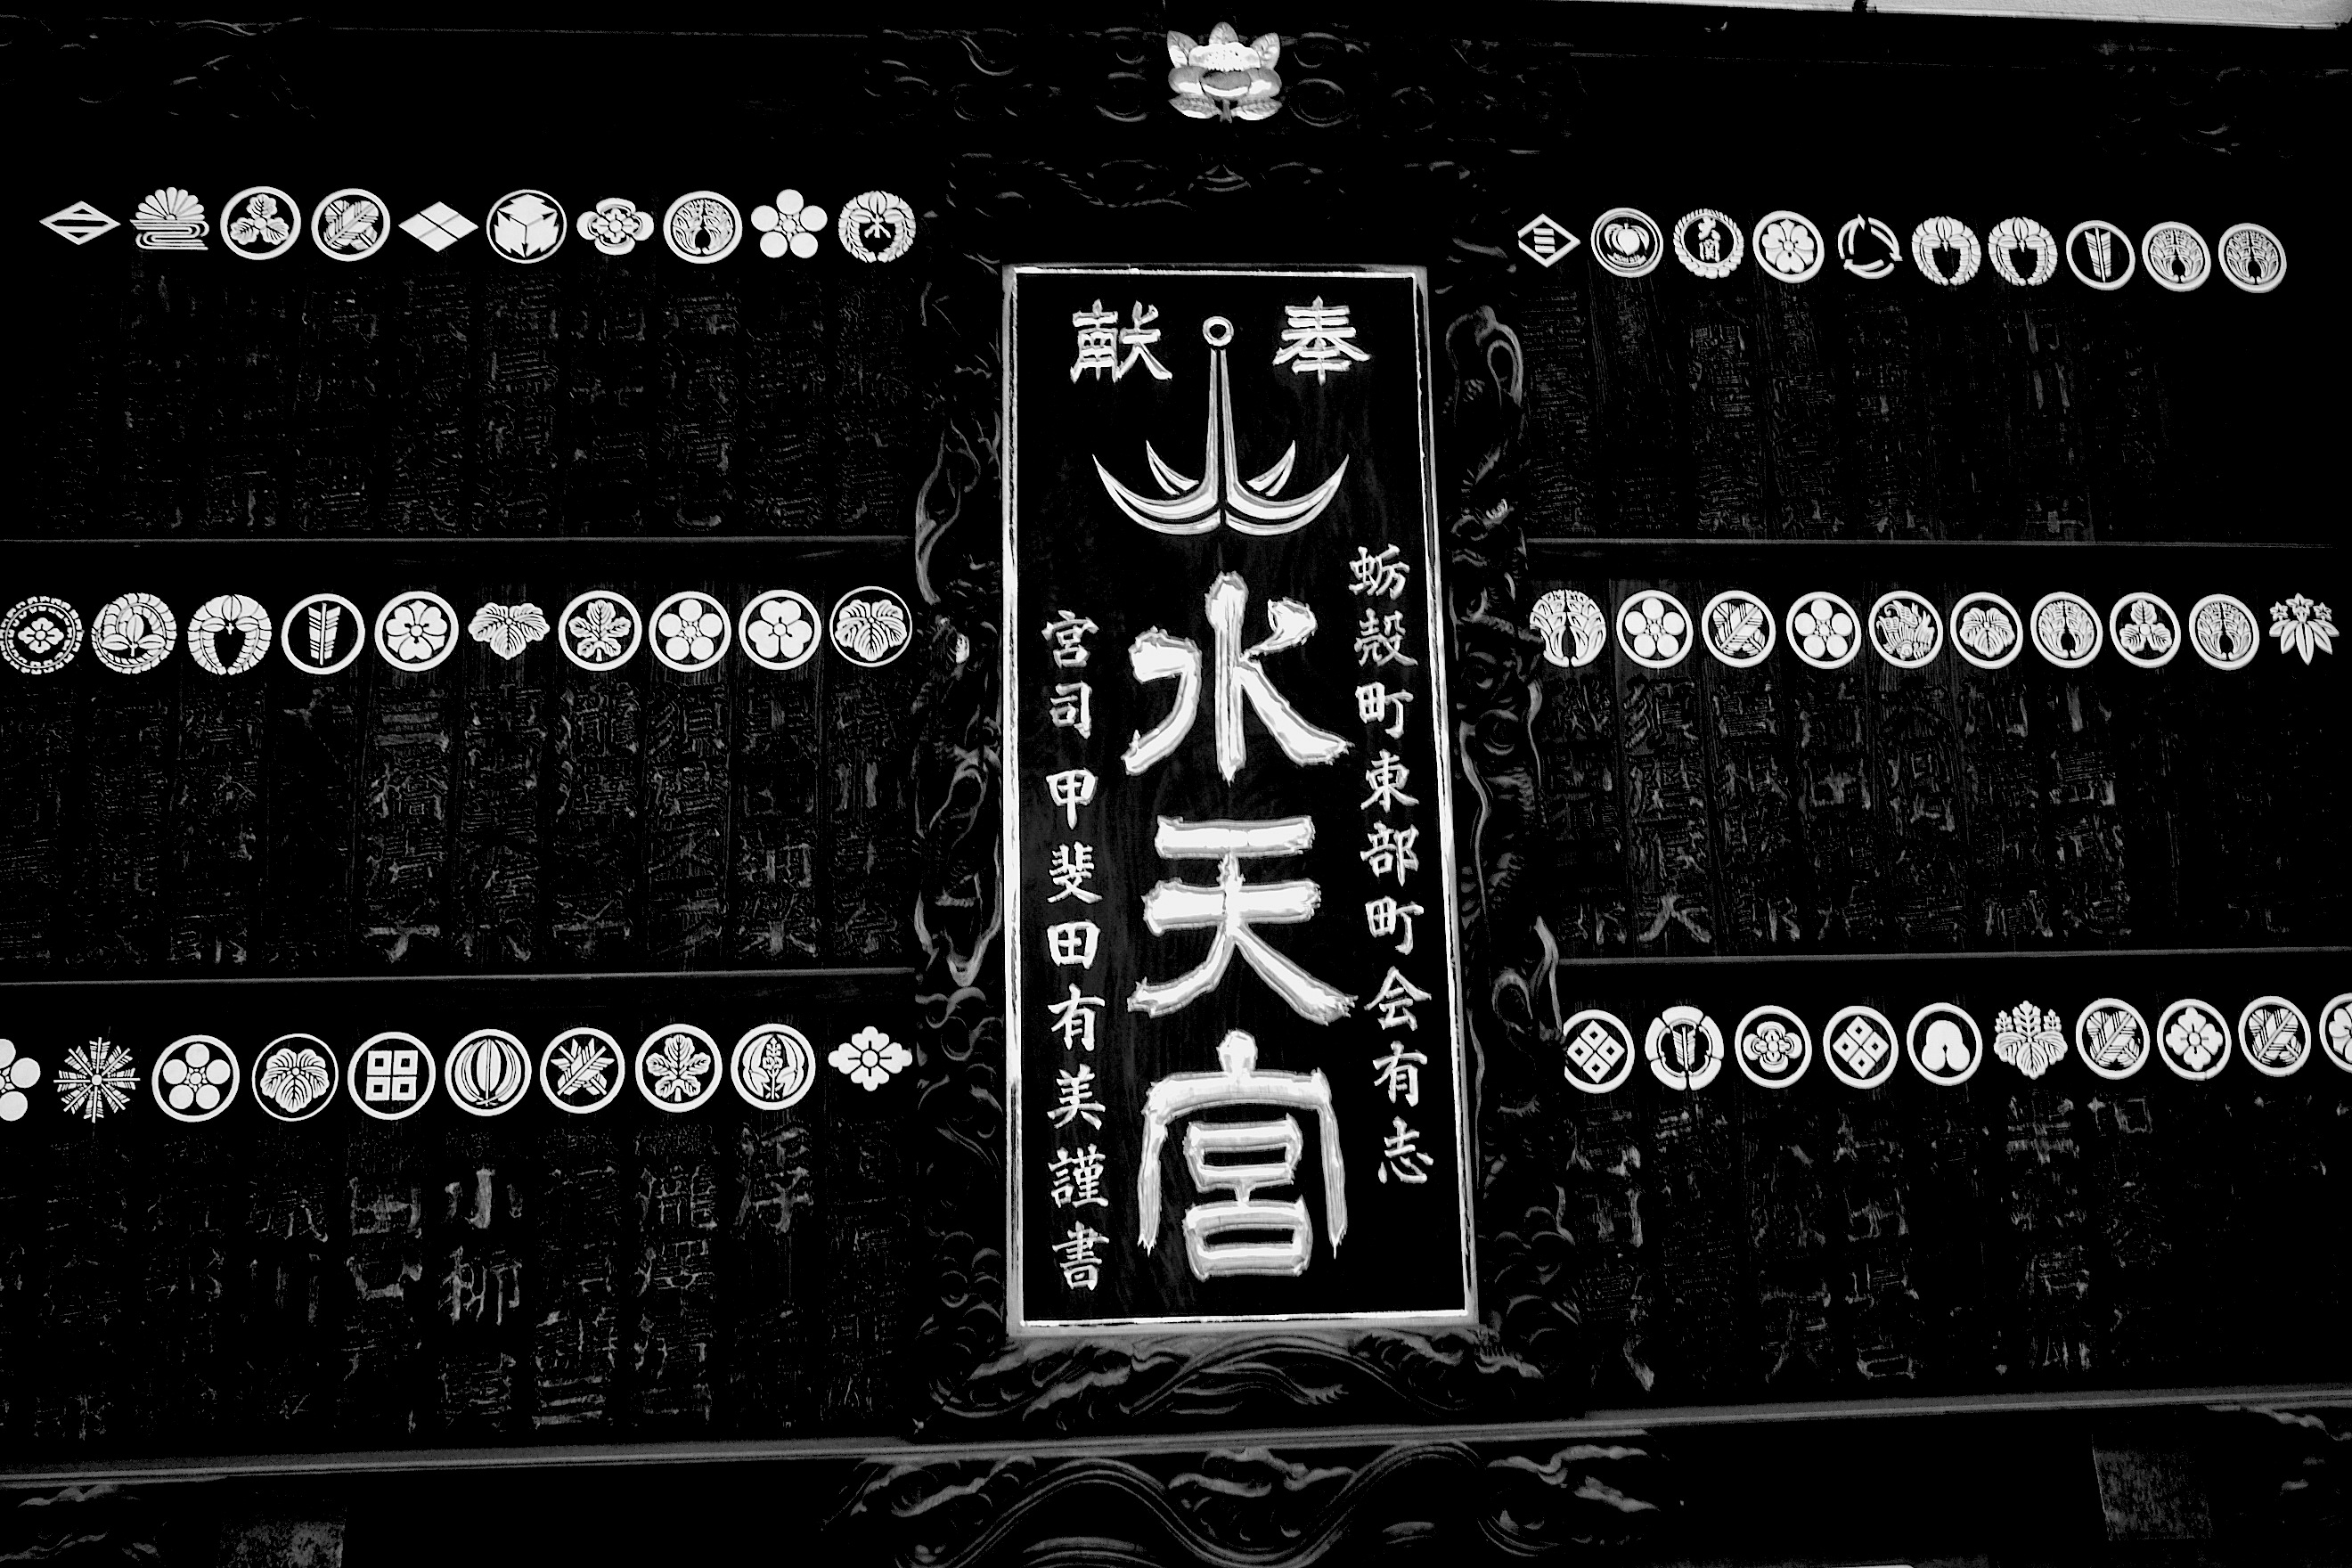
black and white, number, darkness, black, monochrome, brand, font, design, text, shrine, screenshot, monochrome photography, album cover, suitengu, kodakara